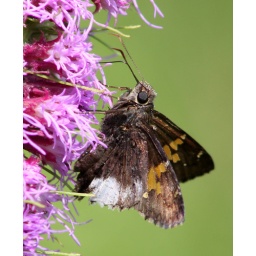
A skipper in a field of wild flowers at the Strawberry Plains Audubon Center in Holly Springs, Mississippi.